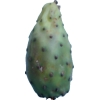
Label: cactus_fruit_green